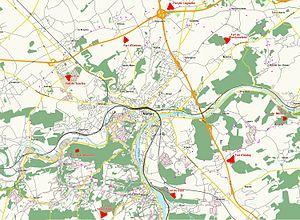
Carte globale des 9 forts entourant Namur (Belgique) Ces forts furent concus par le général Henri Alexis Brialmont en 1889-1892. Sur la carte, les forts sont représentés en rouge. Lorsqu'une ""tour d'air"" externe leur a été adjointe, elle est représentée par un petit rond rouge relié au fort Les carrés mauves représentent les bunkers construits entre les deux guerres afin de protéger l'infanterie présente dasn les intervalles entre les forts, offrant uen meilleure protection que les abris de tôle des tranchées de la première guerre mondiale"
Le fort de Suarlée est l'un des neuf forts construits entre 1888 et 1891 autour de Namur en Belgique conjointement à ceux de Liège afin de défendre la neutralité du pays contre les velléités françaises ou allemandes qui étaient susceptibles d'emprunter la vallée de la Meuse pour s'envahir. Tous ces forts ont été conçus par le général Henri Alexis Brialmont et mettent en œuvre un béton non armé, matériau assez novateur à l'époque, et pas totalement maitrisé. Il est positionné au nord-ouest de la ville, entre les entités de Suarlée, Rhisnes et Saint-Servais.
Le Fort de Maizeret est un des neuf forts composant la position fortifiée de Namur établie à la fin du XIXᵉ siècle en Belgique.